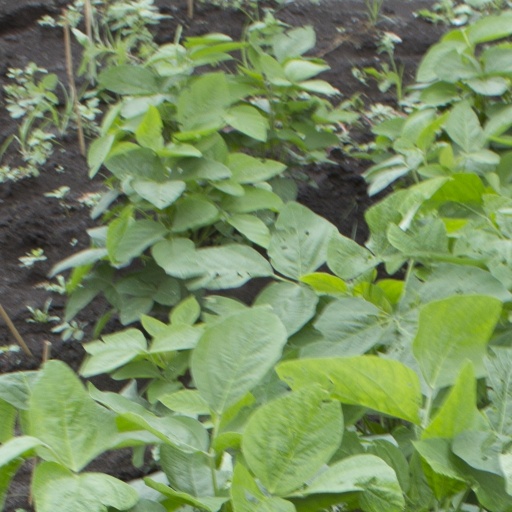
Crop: soybean